USS PC-552

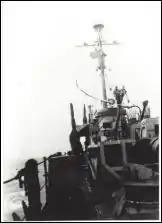
6 Jun 1945. USS "PC-552" salutes the Normandy Beaches before starting back home. Note the going home pennant from the mast head to the rear of the 40MM gun tub representing 18 months overseas. Courtesy of William Kesnick.

On 25 August 1944, executive officer Lt. Albert Bradley Moll assumed command of "PC-552" from Lt. Frank E. Pierce. At this ceremony, Commander Pierce received the Bronze Star for the action during the invasion.